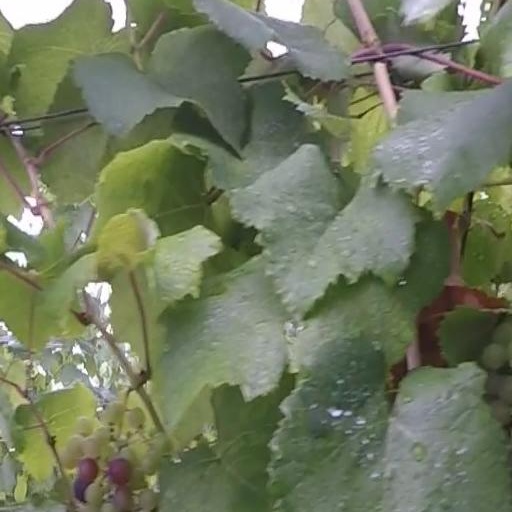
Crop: grape